List of This Is Us characters

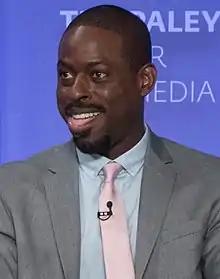
Sterling K. Brown in 2017

Randall Kenneth Pearson (born August 30, 1980), portrayed by Sterling K. Brown (current day), Niles Fitch (ages 15–17), and Lonnie Chavis (ages 8–10), is Jack and Rebecca's (adopted) son, and Kevin and Kate's brother. He is "Number Three" of the "Big Three", being adopted after Kevin and Kate were born. On his 36th birthday, he finds his biological father, William, and invites him to his northern New Jersey home.